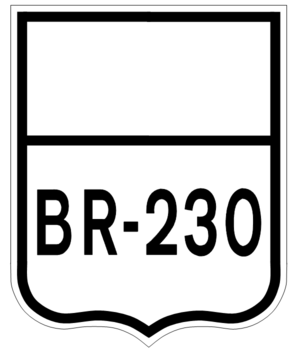
La Route transamazonienne est une route qui relie le Pérou à l’Atlantique. Projetée dans les années 1970, elle est longue de 4 223 km. La route est en grande partie faite en terre battue, seule une partie de la route est asphaltée.